U.S. Customs and Border Protection

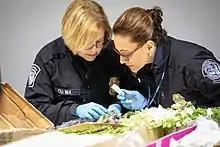
Agriculture Specialists inspecting flower imports

The CBP officer position is categorized as a "critical-sensitive" position in law enforcement. For this reason, officer candidates must undergo a single scope background investigation (SSBI) before being appointed. In addition, officer candidates must pass a written exam, undergo drug and medical examination, polygraph examination, a physical fitness test, pre-security screening and structured interview during the pre-appointment phase.